Jennifer (1953 film)

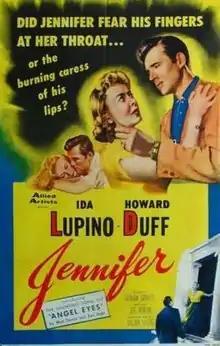
Theatrical release poster

Jennifer is a 1953 American film noir drama mystery film directed by Joel Newton and starring Ida Lupino, Howard Duff, and Robert Nichols. The film is notable for the introduction of the jazz standard "Angel Eyes," composed and performed by Matt Dennis.